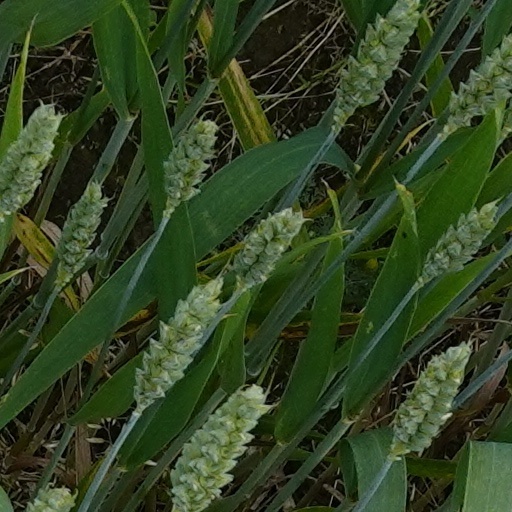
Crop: wheat